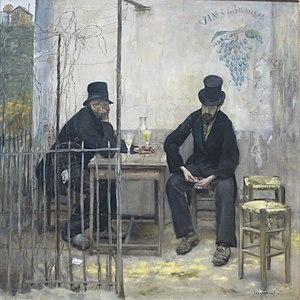
Jean-François Raffaëlli né le 20 avril 1850 à Paris où il est mort le 11 février 1924 est un peintre, sculpteur et graveur français.